Moses Fletcher

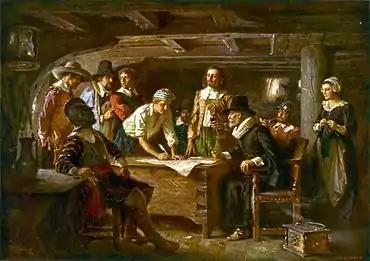
"Signing the Mayflower Compact 1620", a painting by Jean Leon Gerome Ferris 1899

Moses Fletcher came on the "Mayflower" without his family. It is unknown if his second wife Sarah had been left in Holland with his children or if she had died by that time.